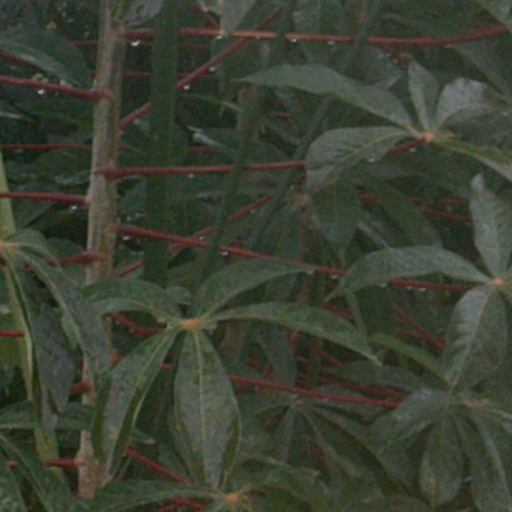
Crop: cassava